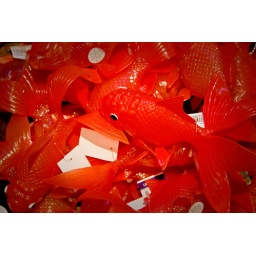
A tub full of toy fish in Liberty department store in London.